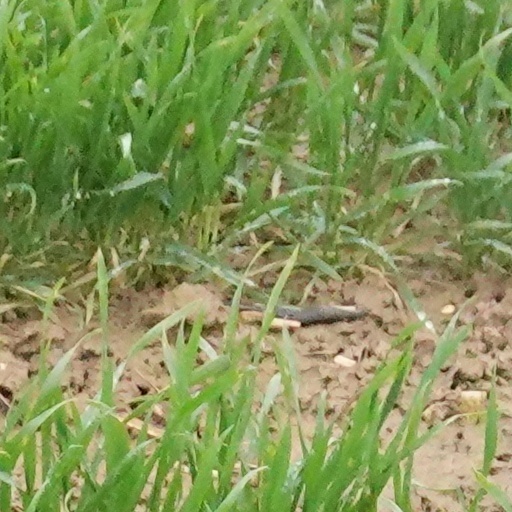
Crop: wheat